List of Panasonic camcorders

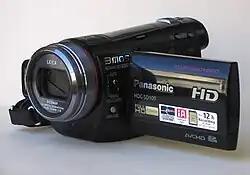
Panasonic HDC-SD100 camcorder

The HDC-SD100 and the HDC-HS100, released in 2008, signified Panasonic's switch from CCD to CMOS technology. Traditionally for Panasonic, these camcorders used a 3-sensor setup, which was called "3MOS". As in the previous generations, the 1/6-inch sensors used pixel-shift technology, having 520,000 effective pixels each.